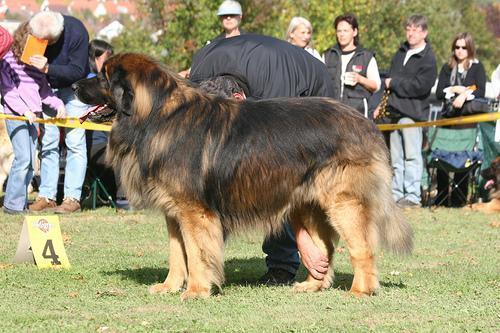
Leonberg